Wells of Baján

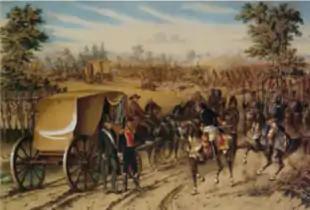
The capture of revolutionary leaders Miguel Hidalgo and Ignacio Allende by Ignacio Elizondo.

Wells of Baján are water wells located between Saltillo and Monclova in the northern Mexican state of Coahuila. The small community near the wells is called Acatita de Baján. In the first phase of the Mexican War of Independence, revolutionary leaders Miguel Hidalgo, Ignacio Allende, José Mariano Jiménez, and Juan Aldama, plus nearly 900 men in the rebel army were captured here on March 21, 1811, by 150 soldiers commanded by Ignacio Elizondo. Elizondo pretended to be a supporter of the struggle to overthrow Spanish rule, lured the rebels into a trap, and captured them with little resistance. The four leaders and many of their followers were tried and executed.